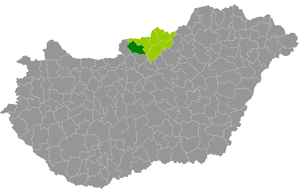
Le district de Rétság est un des 6 districts du comitat de Nógrád en Hongrie. Il compte 23 798 habitants et rassemble 25 localités : 24 communes et une seule ville, Rétság, son chef-lieu.